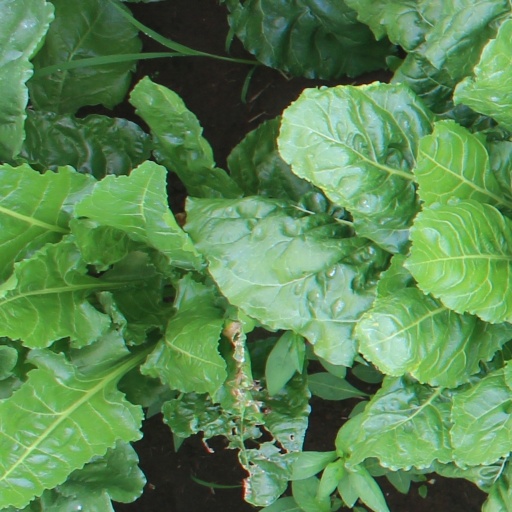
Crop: sugar beet